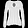
Label: Pullover